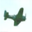
Label: airplane